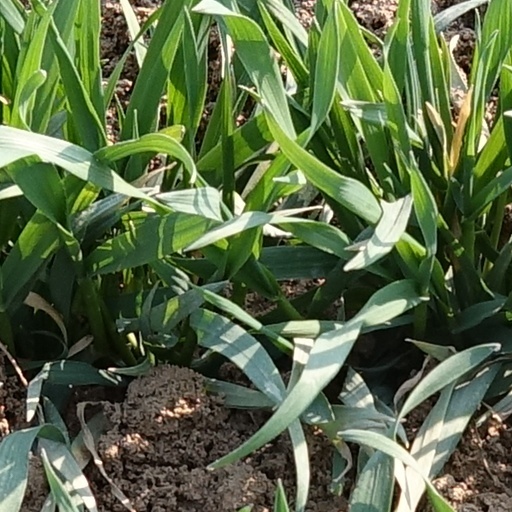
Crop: wheat